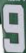
Number: 9